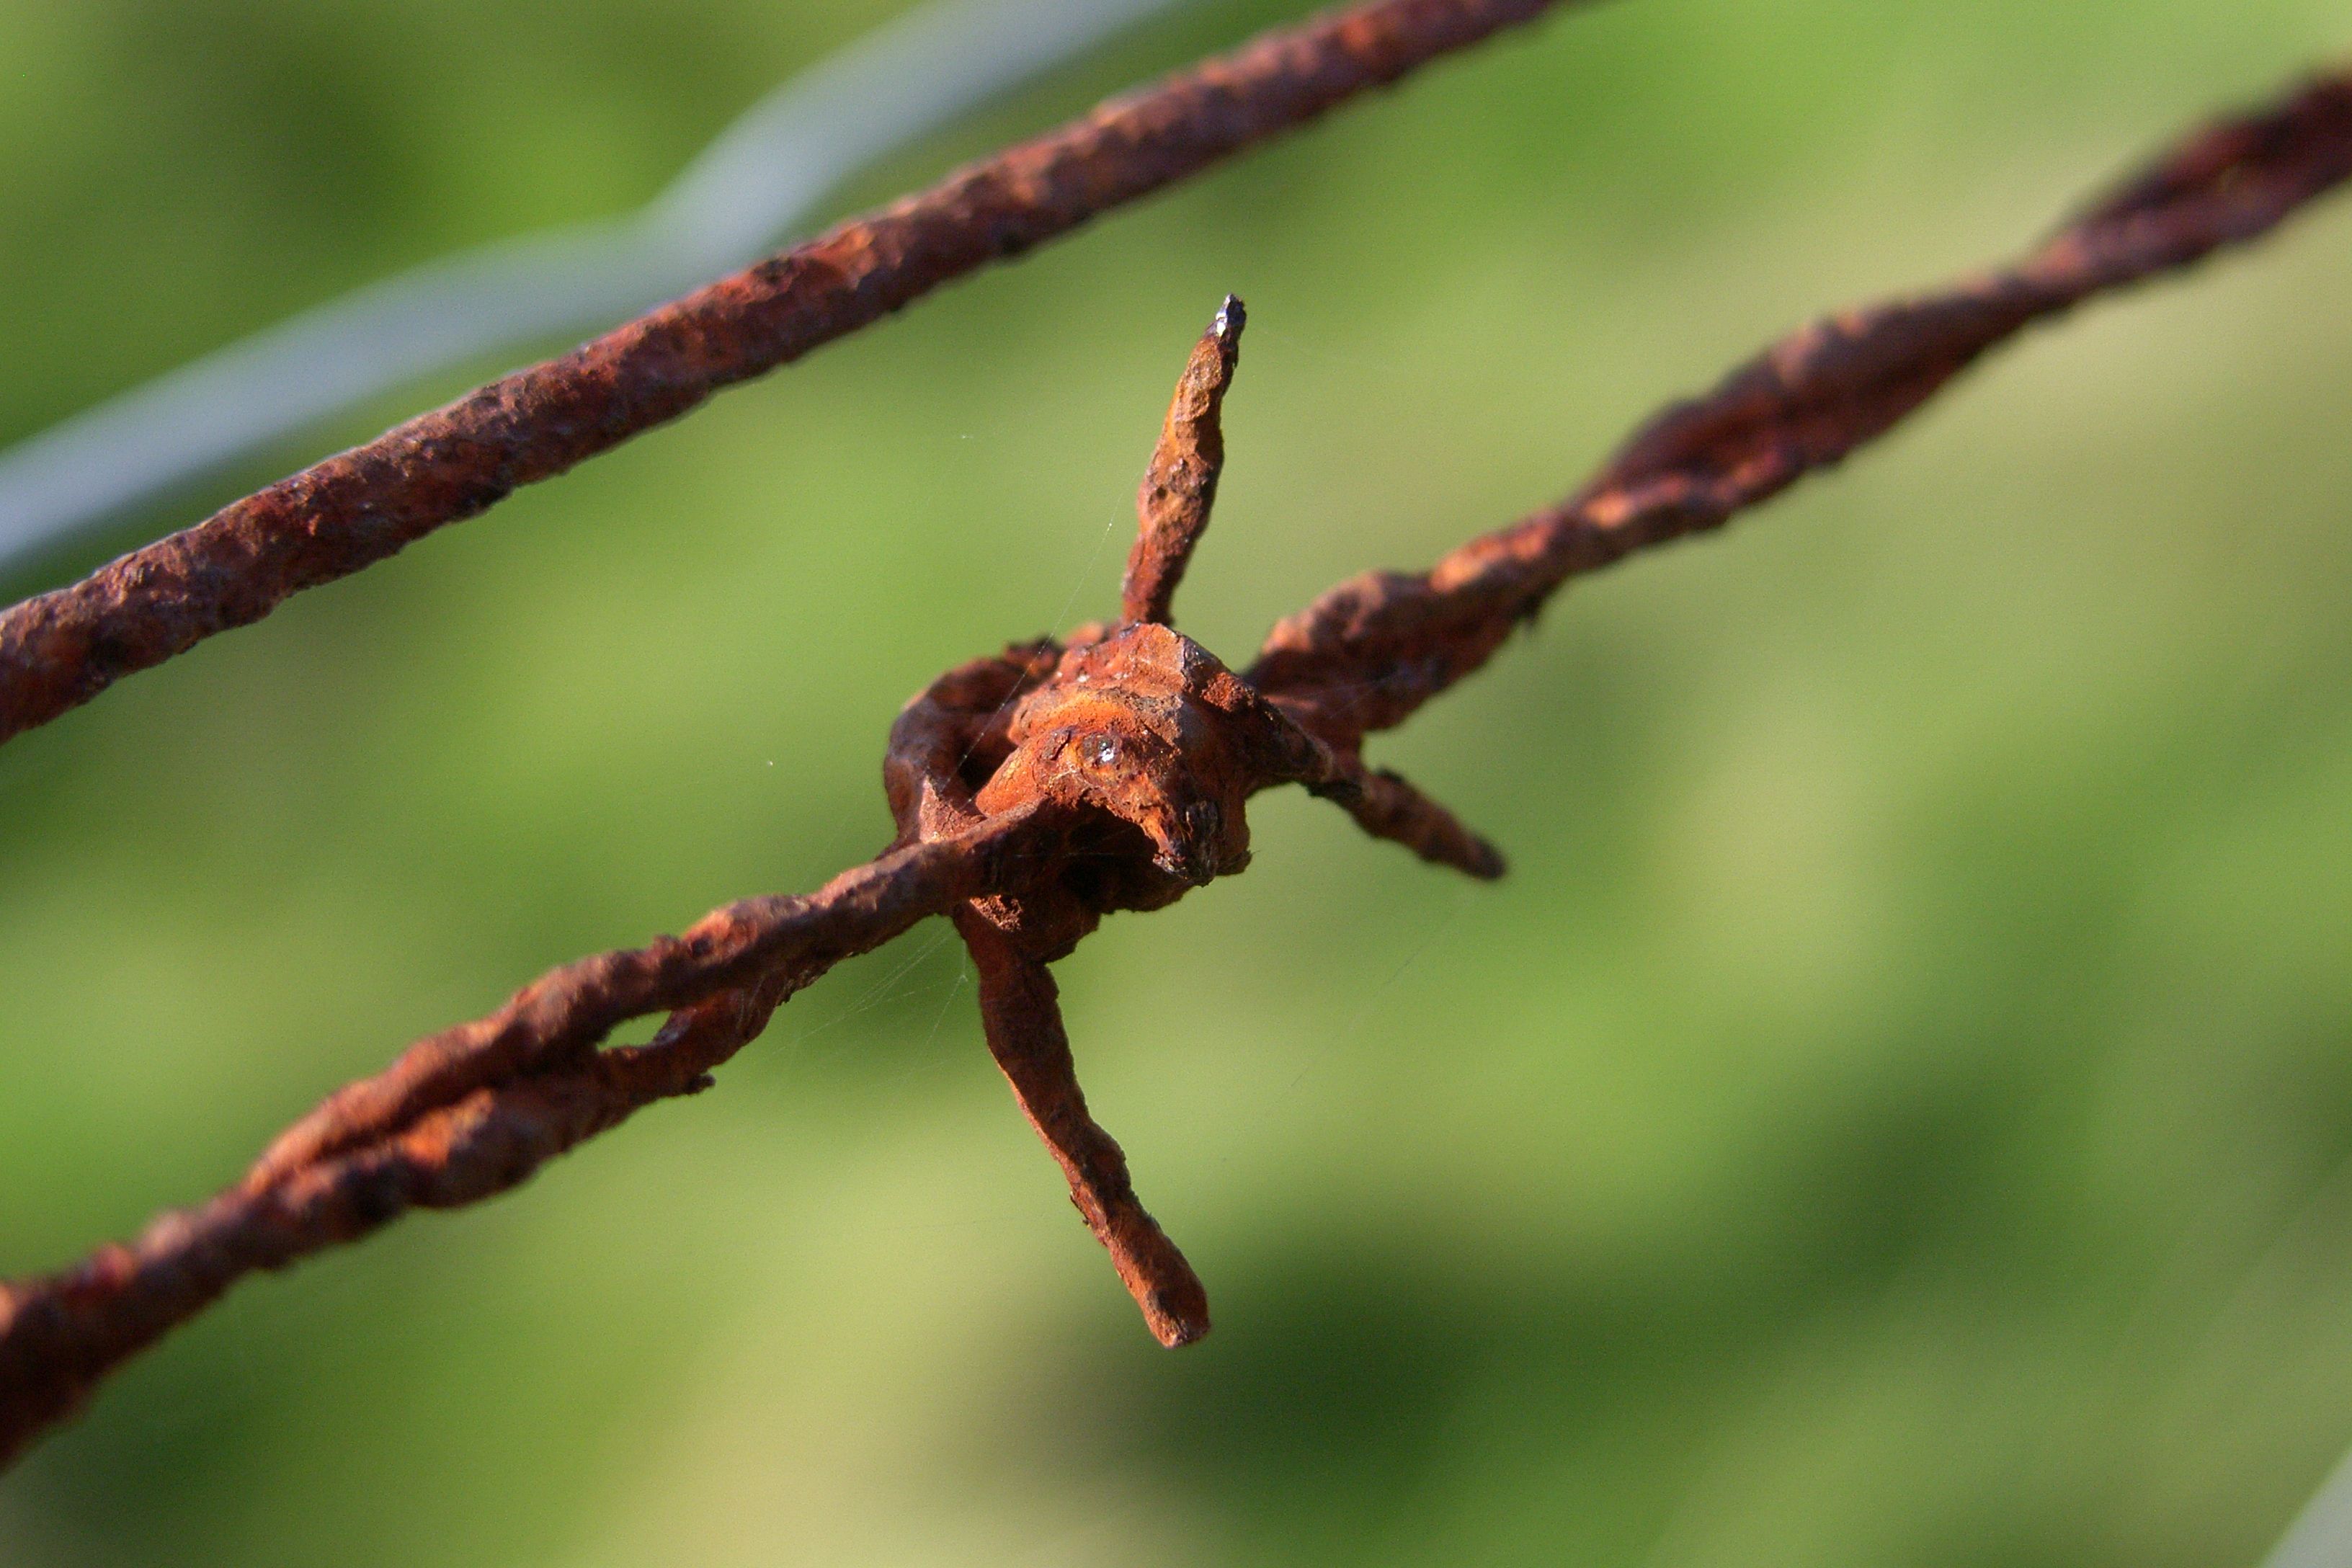
tree, nature, branch, fence, plant, photography, leaf, flower, photo, explore, green, flora, fauna, invertebrate, twig, close up, bud, ggl1, macro photography, plant stem, thorns spines and prickles